Perfume

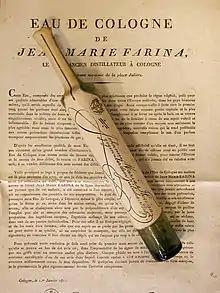
Original Eau de Cologne flacon 1811, from Johann Maria Farina, Farina gegenüber

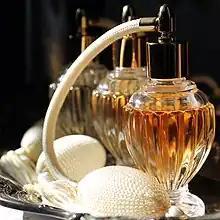
Vintage atomizer perfume bottle

Perfume types reflect the concentration of aromatic compounds in a solvent, which in fine fragrance is typically ethanol or a mix of water and ethanol. Various sources differ considerably in their definitions of perfume types. The intensity and longevity of a fragrance are based on the concentration, intensity, and longevity of the aromatic compounds, or perfume oils, used. As the percentage of aromatic compounds increases, so does the intensity and longevity of the scent. Specific terms are used to describe a fragrance's approximate concentration by the percent of perfume oil in the volume of the final product. The most widespread terms are: